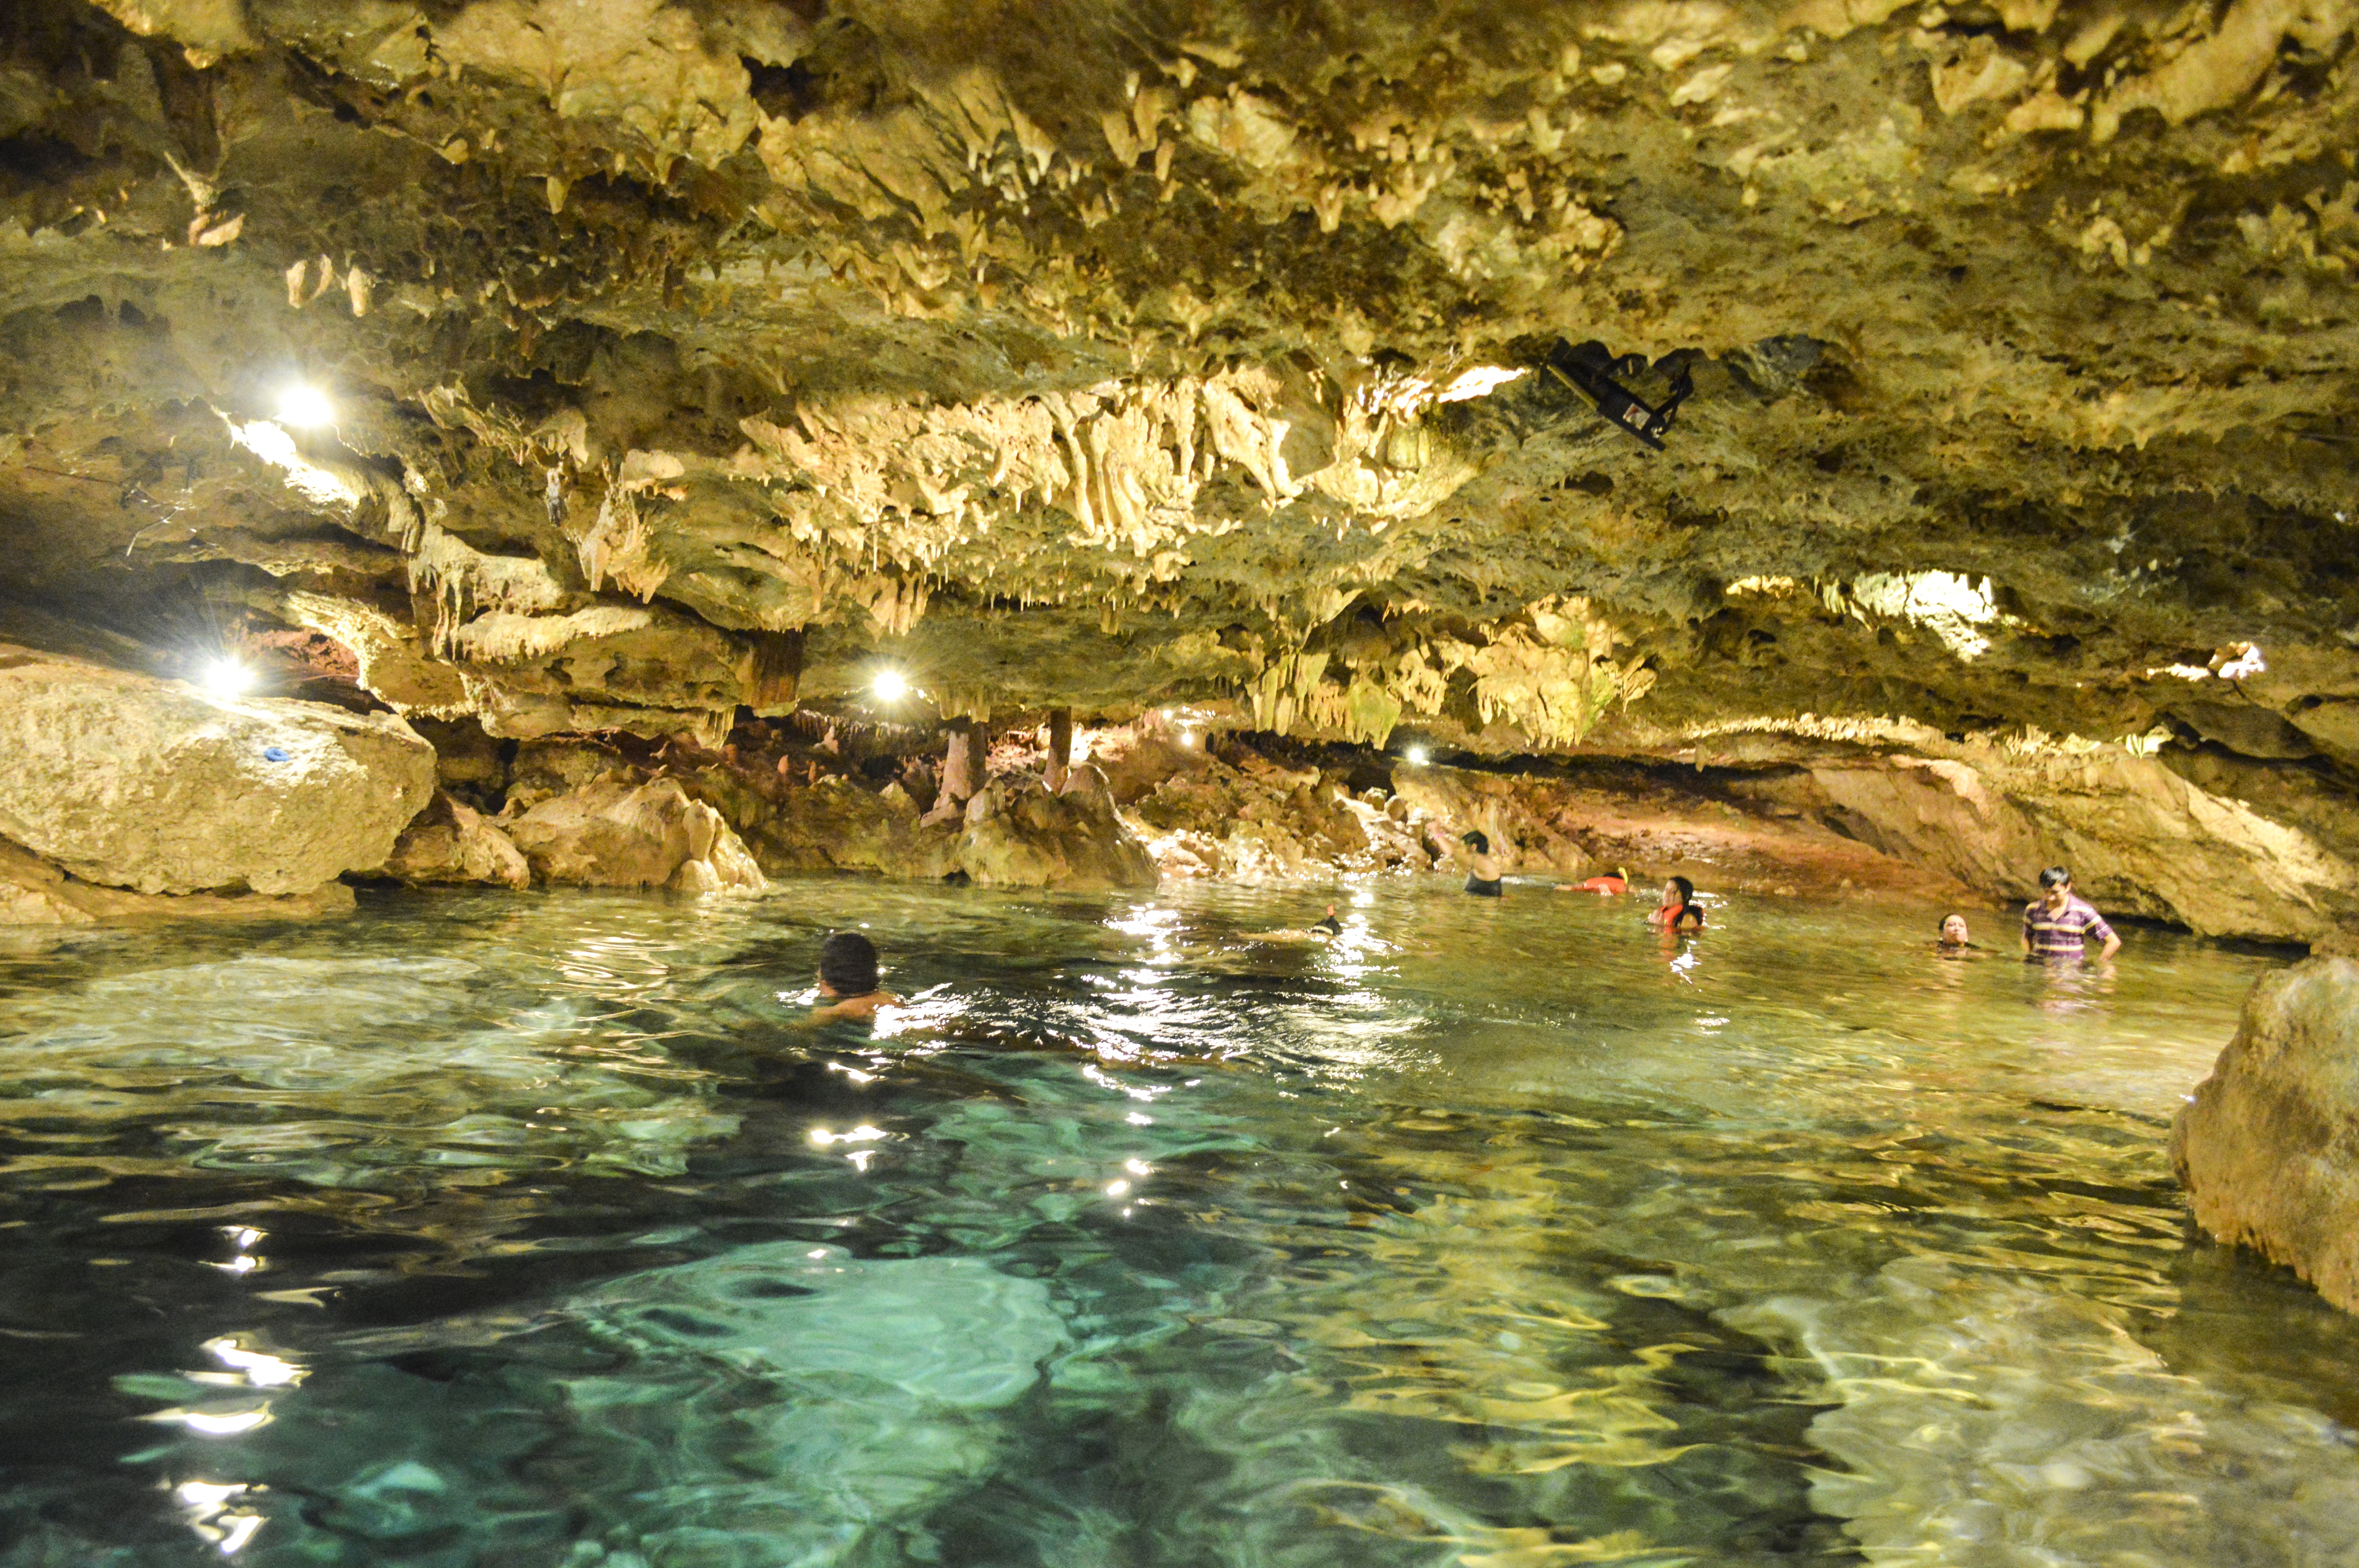
water, sky, camera, adventure, formation, diving, underground, mystery, cave, paradise, blue, majestic, great, mexico, beauty, sacred, crystal, wonderful, cancun, maya, yucatan, wadi, merida, landform, cenote, san ignacio, geographical feature, quintana roo, uxmal